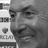
Emotion: happy